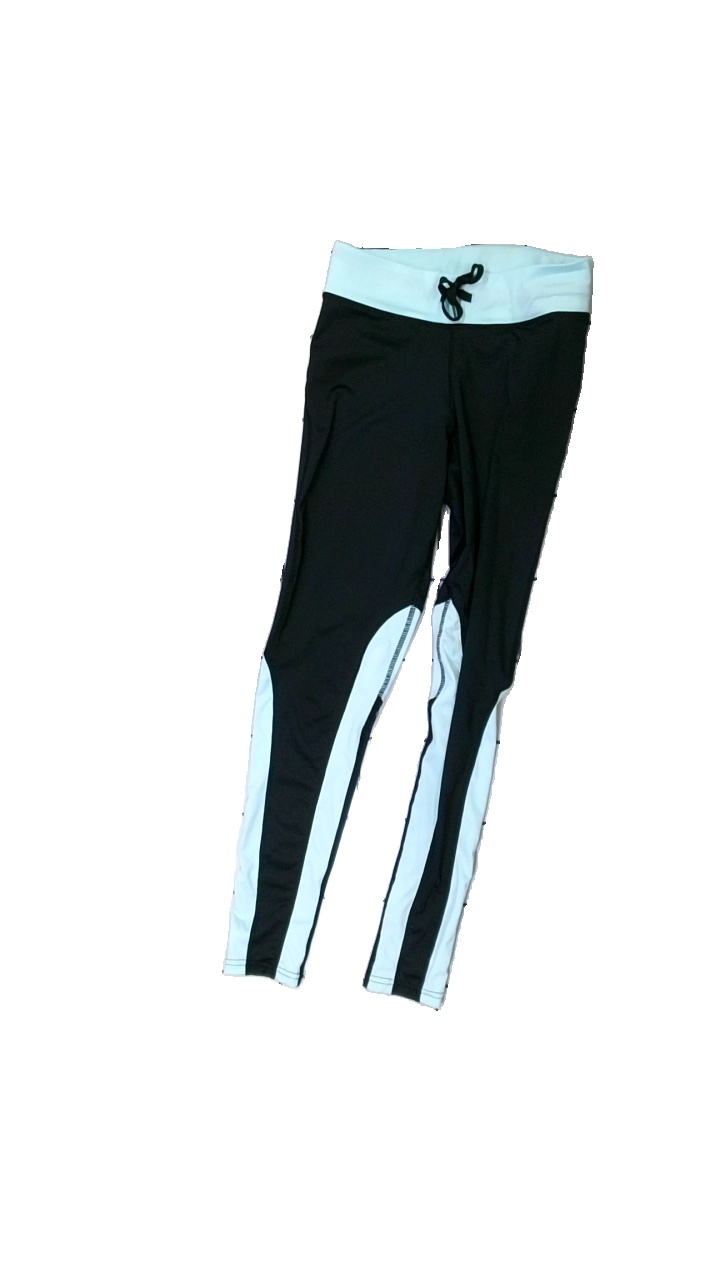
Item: Tights (Ladies)
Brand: Ottp
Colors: Turquoise, Black
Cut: Regular, Tight
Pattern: Other
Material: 80% polyster, 20% elastane
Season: All
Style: Sports
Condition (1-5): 3
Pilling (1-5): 5
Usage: Reuse
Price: <50